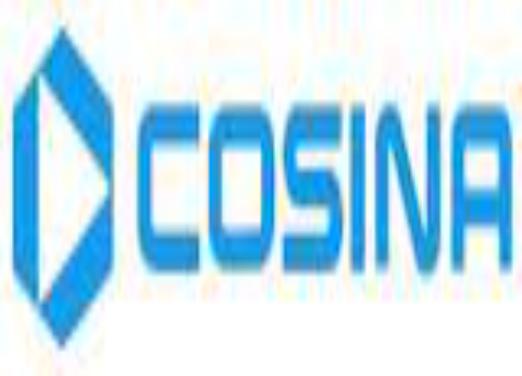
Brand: cosina
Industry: Electronic